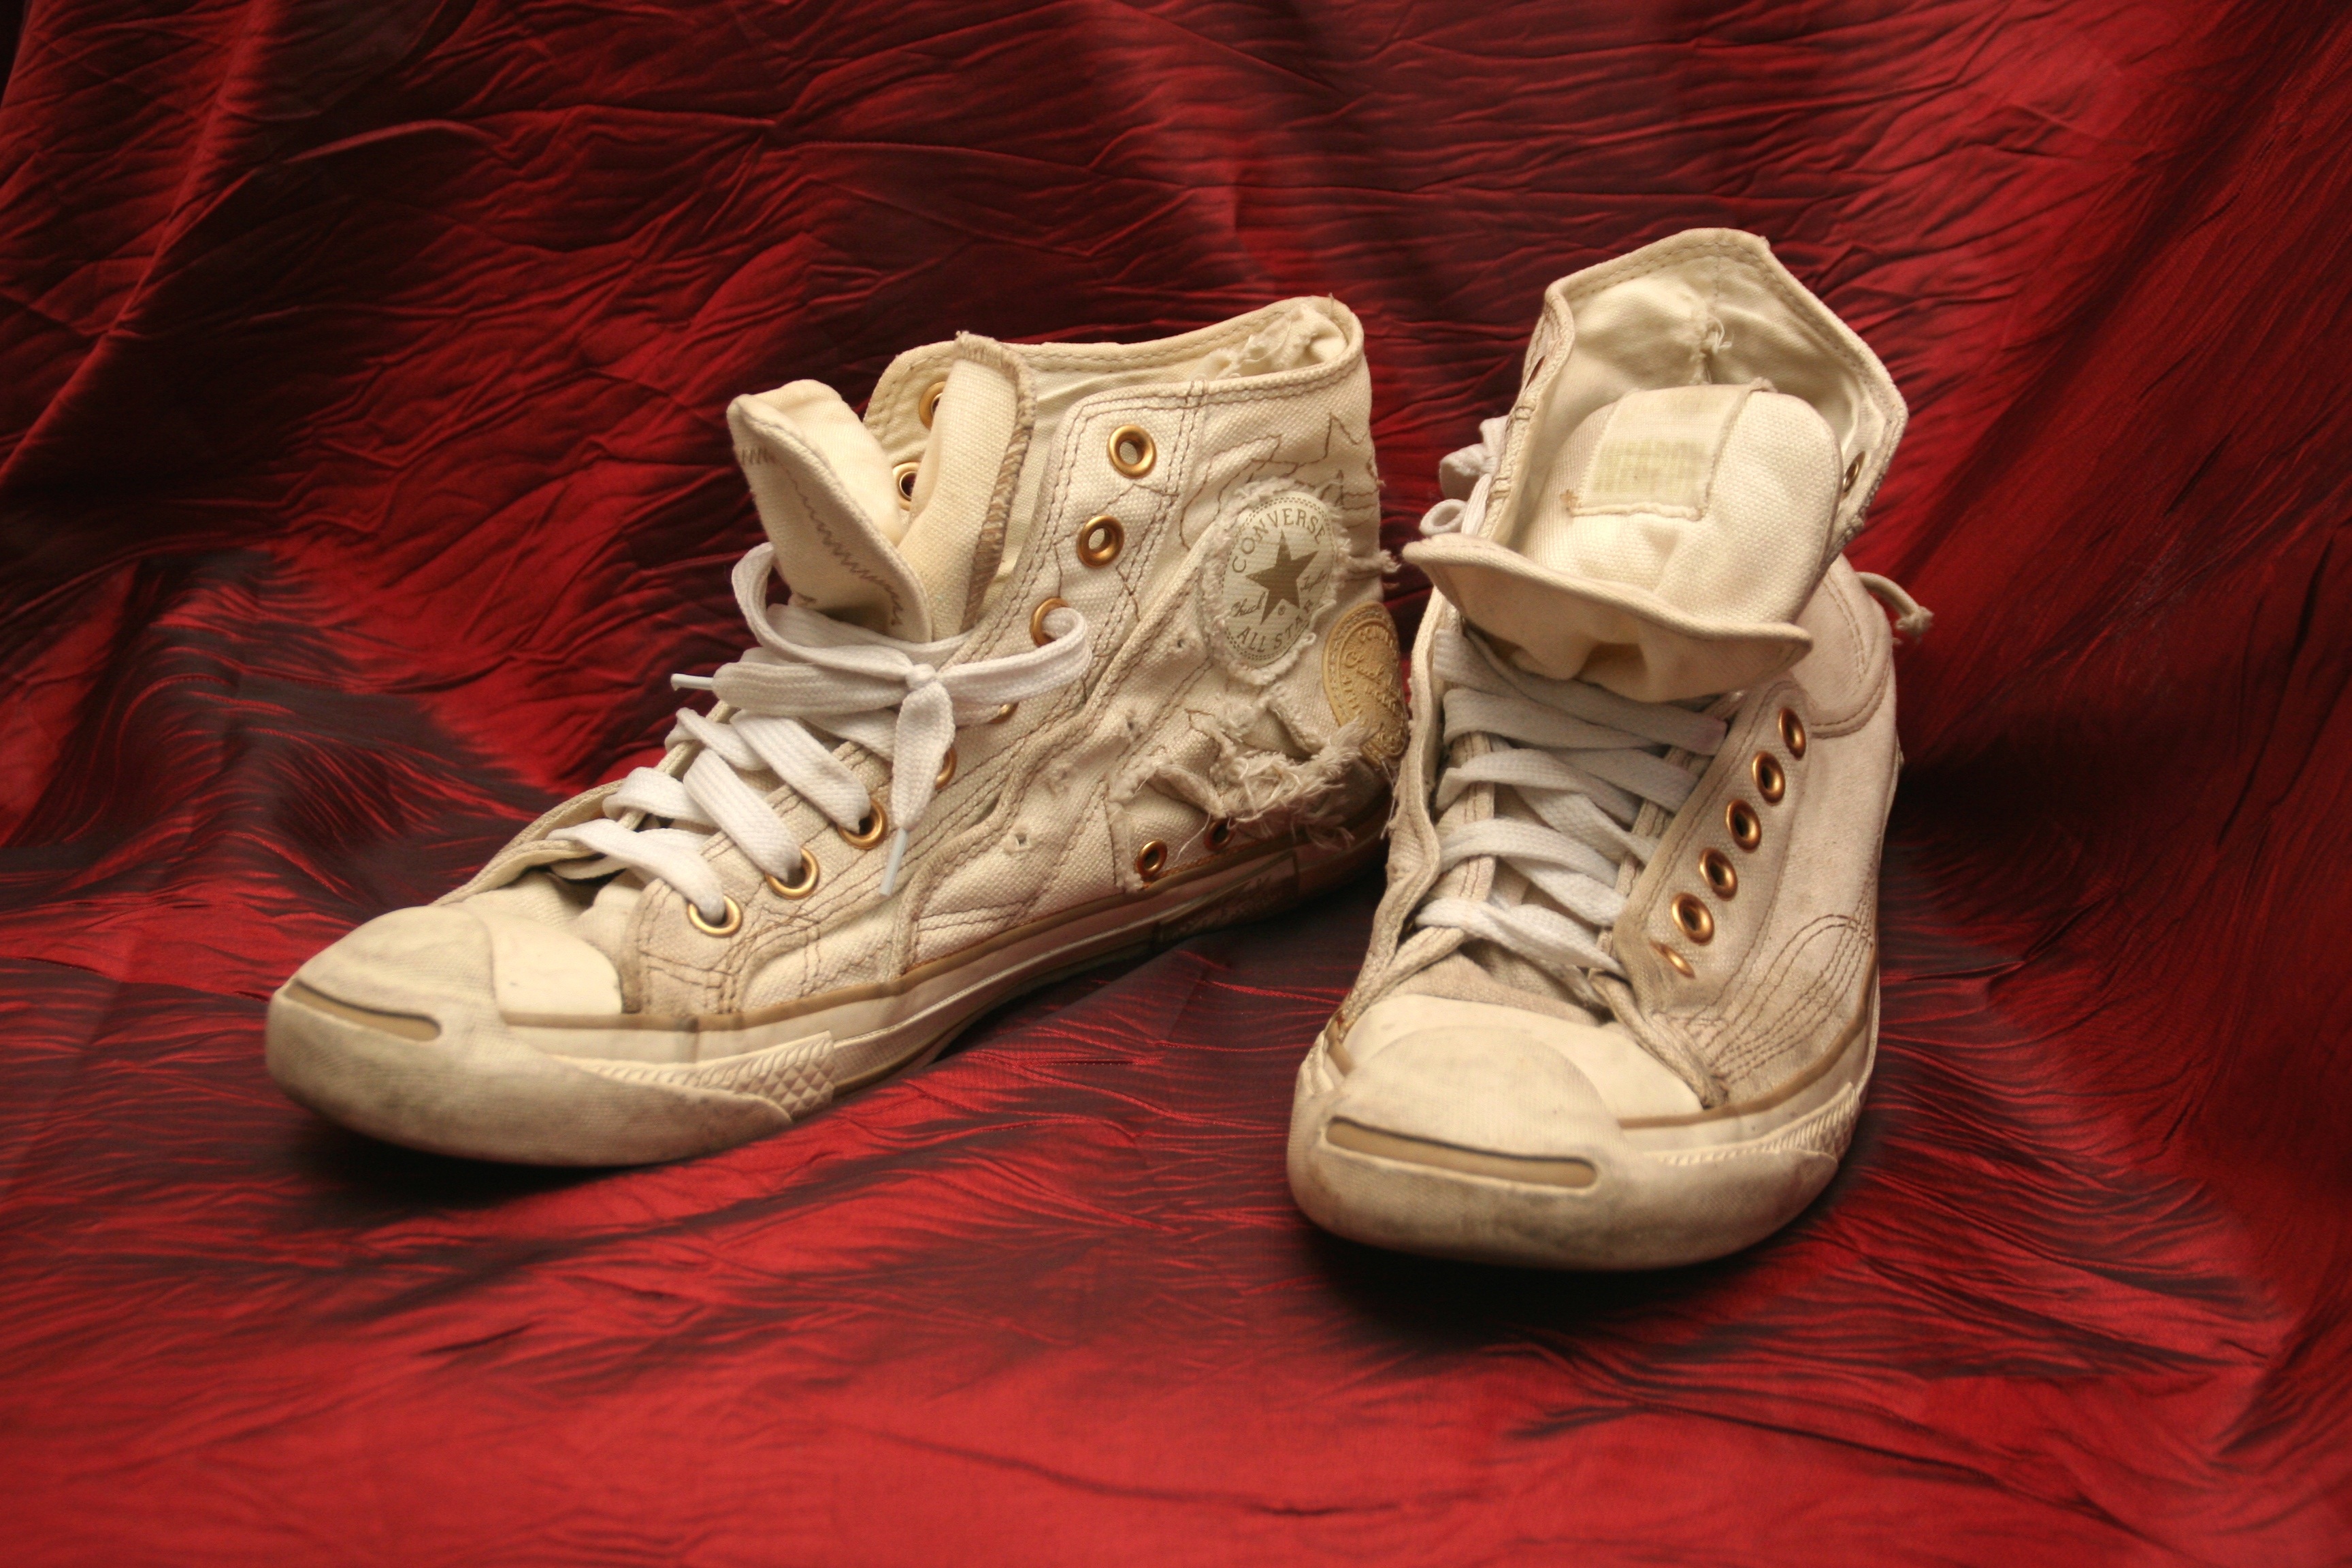
shoe, white, sport, red, fashion, shoes, design, sneakers, footwear, hand made, converce